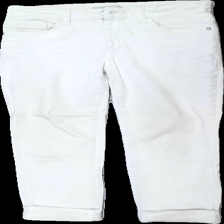
View: front
Type: Jeans
Category: Ladies
Brand: Esprit
Colors: White, Beige
Material: 100% bomull
Pattern: Logo print
Cut: Tight
Season: All
Stains: Major
Damage: smuts fläckar
Damage location: middle right
Damage 2: smuts fläckar
Damage 2 location: middle left
Damage 3: smuts fläckar
Damage 3 location: top center
Price range: <50
Recommended usage: Export
Description: vita jeans med tryck på bakfickor